Animal (2001 film)

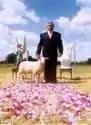

Animalada (English: Animal) is a 2001 Argentine black comedy film directed and written by Sergio Bizzio.